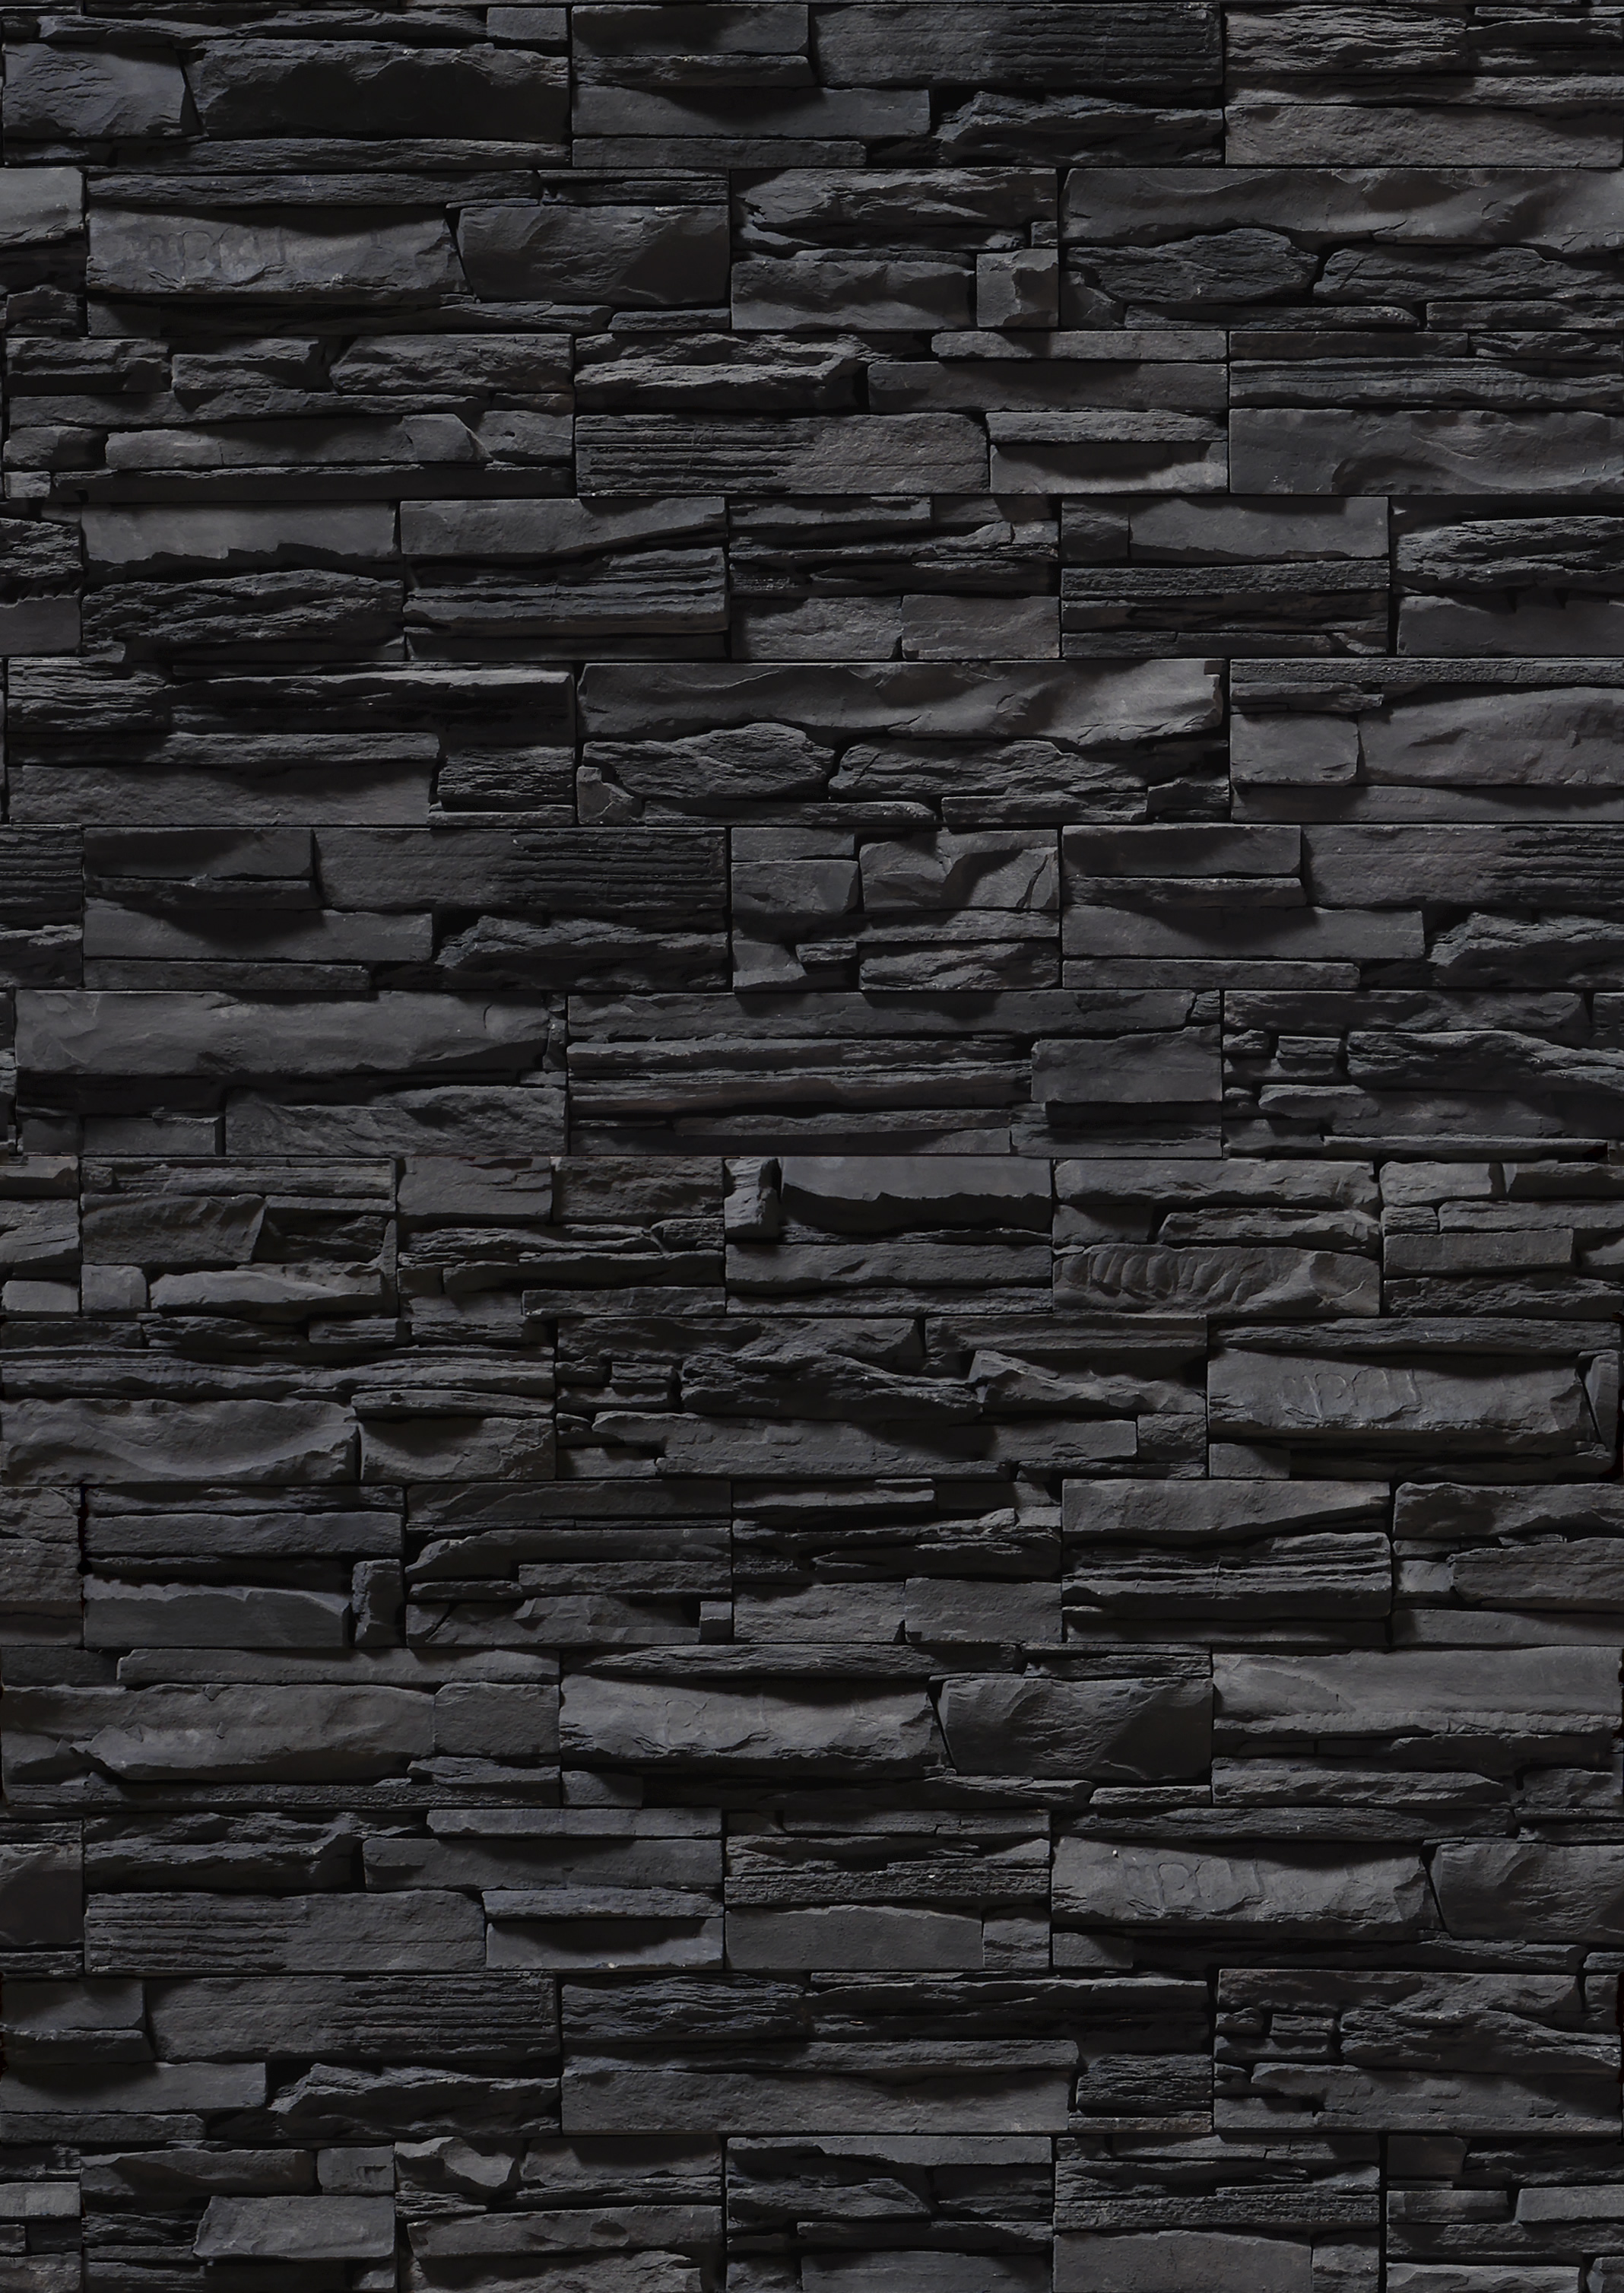
texture, black, black and white, wall, stone wall, monochrome photography, brick, monochrome, brickwork, rock, cobblestone, slate, pattern